Rainbow Madonna

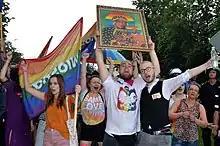
Rainbow Madonna held up by marchers of the 2019 Equality March in Częstochowa.

The Rainbow Madonna affair attracted significant attention in the Polish news cycle. A poll conducted by KANTAR concluded that the majority of Poles who identify themselves as religious are not offended by the rainbow Madonna, based on a representative sample of 1,006 Poles. Former prime minister Donald Tusk pointed out that Madonna's painting with a rainbow in the background by Hans Memling already appears in St. Mary's Church, Gdańsk.